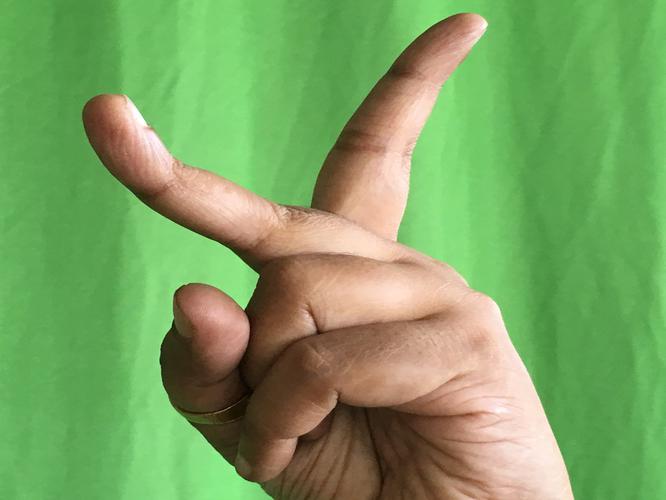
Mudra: Katrimukha
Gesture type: single_hand